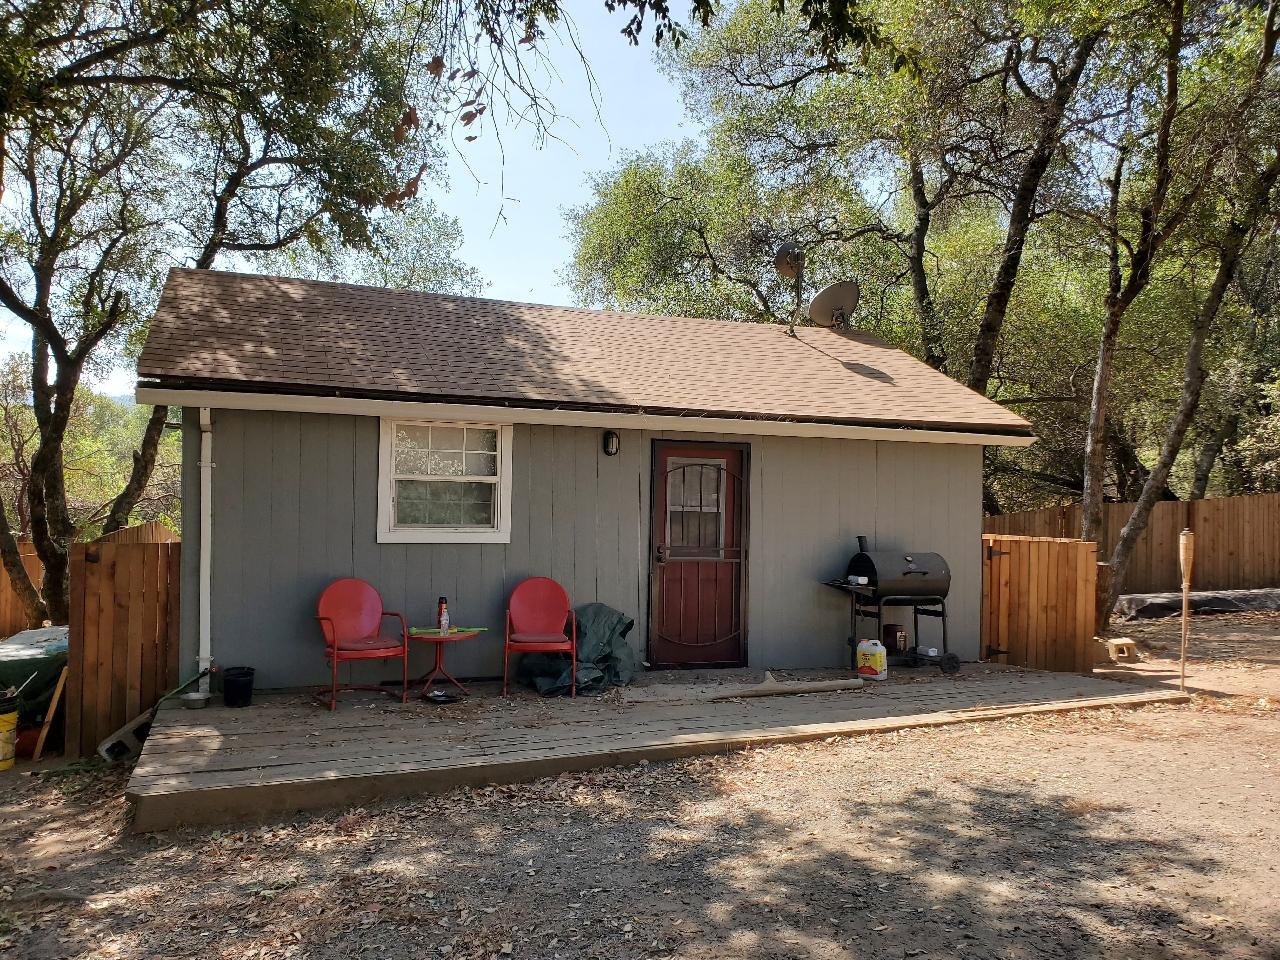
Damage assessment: no_damage